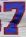
Number: 7